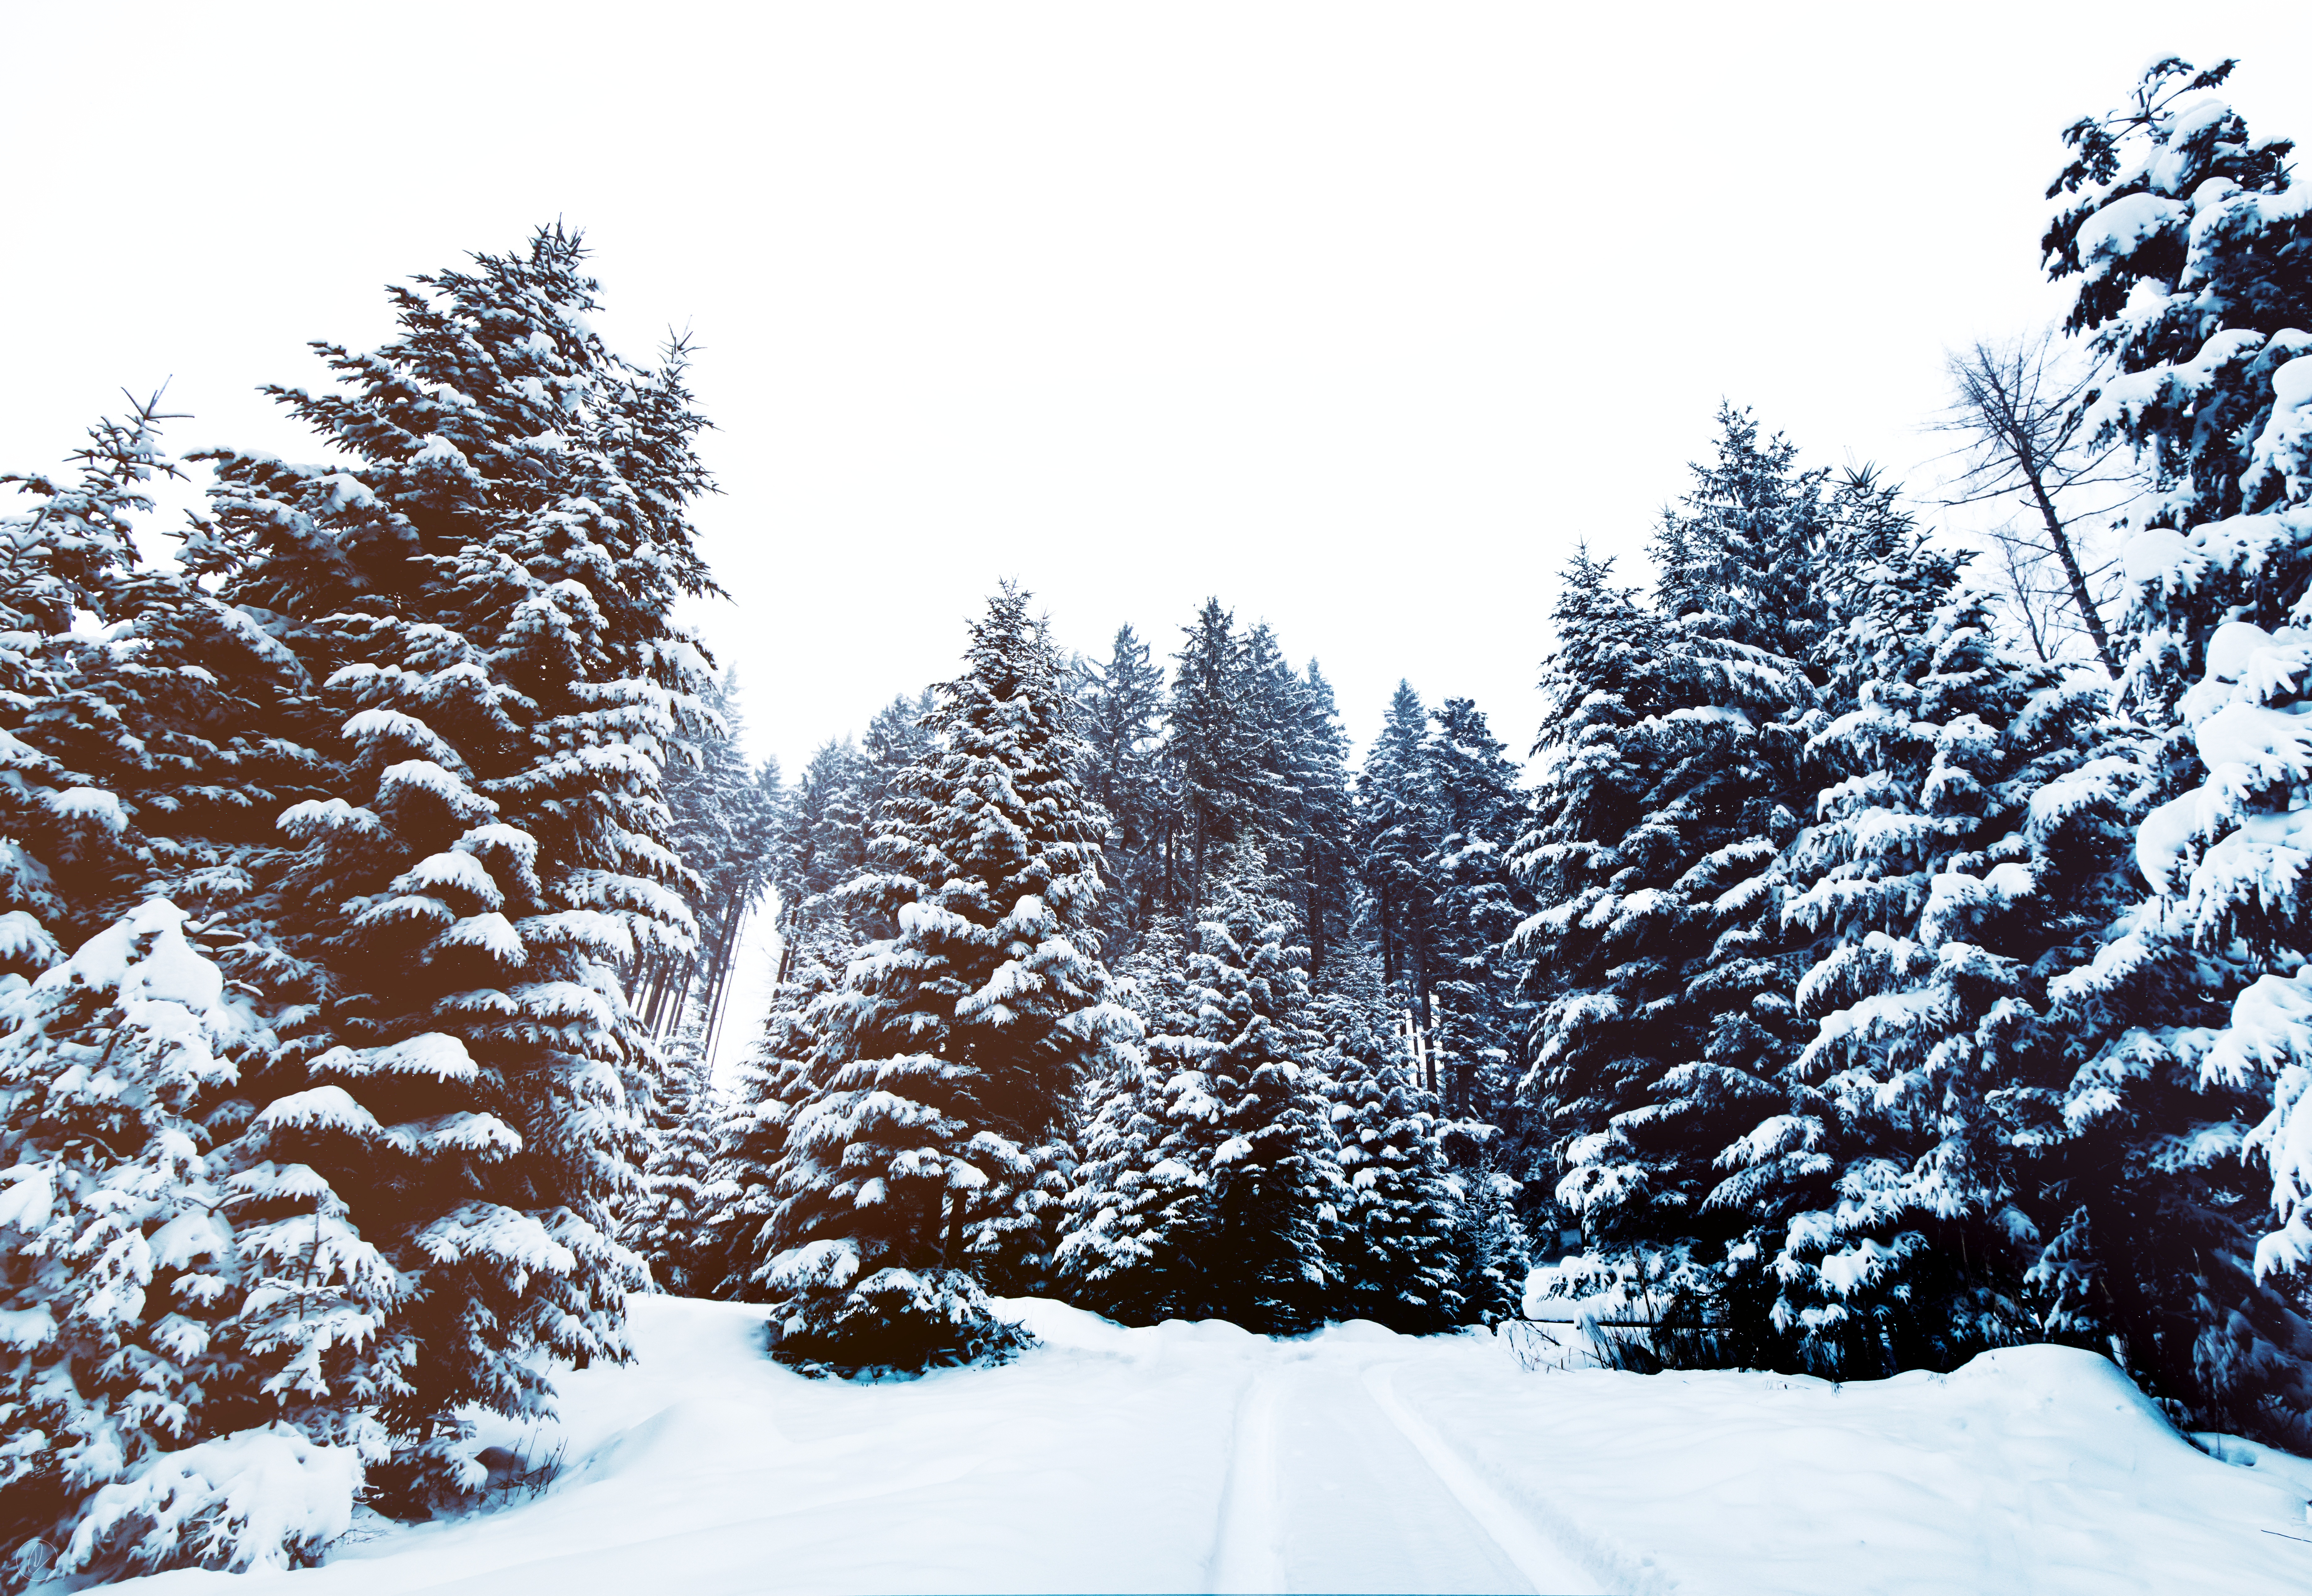
landscape, tree, nature, forest, wilderness, branch, snow, cold, winter, plant, white, frost, pine, scenic, peaceful, natural, evergreen, scenery, weather, peace, serene, fir, season, snowfall, conifer, trees, spruce, seasonal, ecosystem, pine trees, wintertime, snow covered, biome, woody plant, temperate coniferous forest, land plant, geological phenomenon